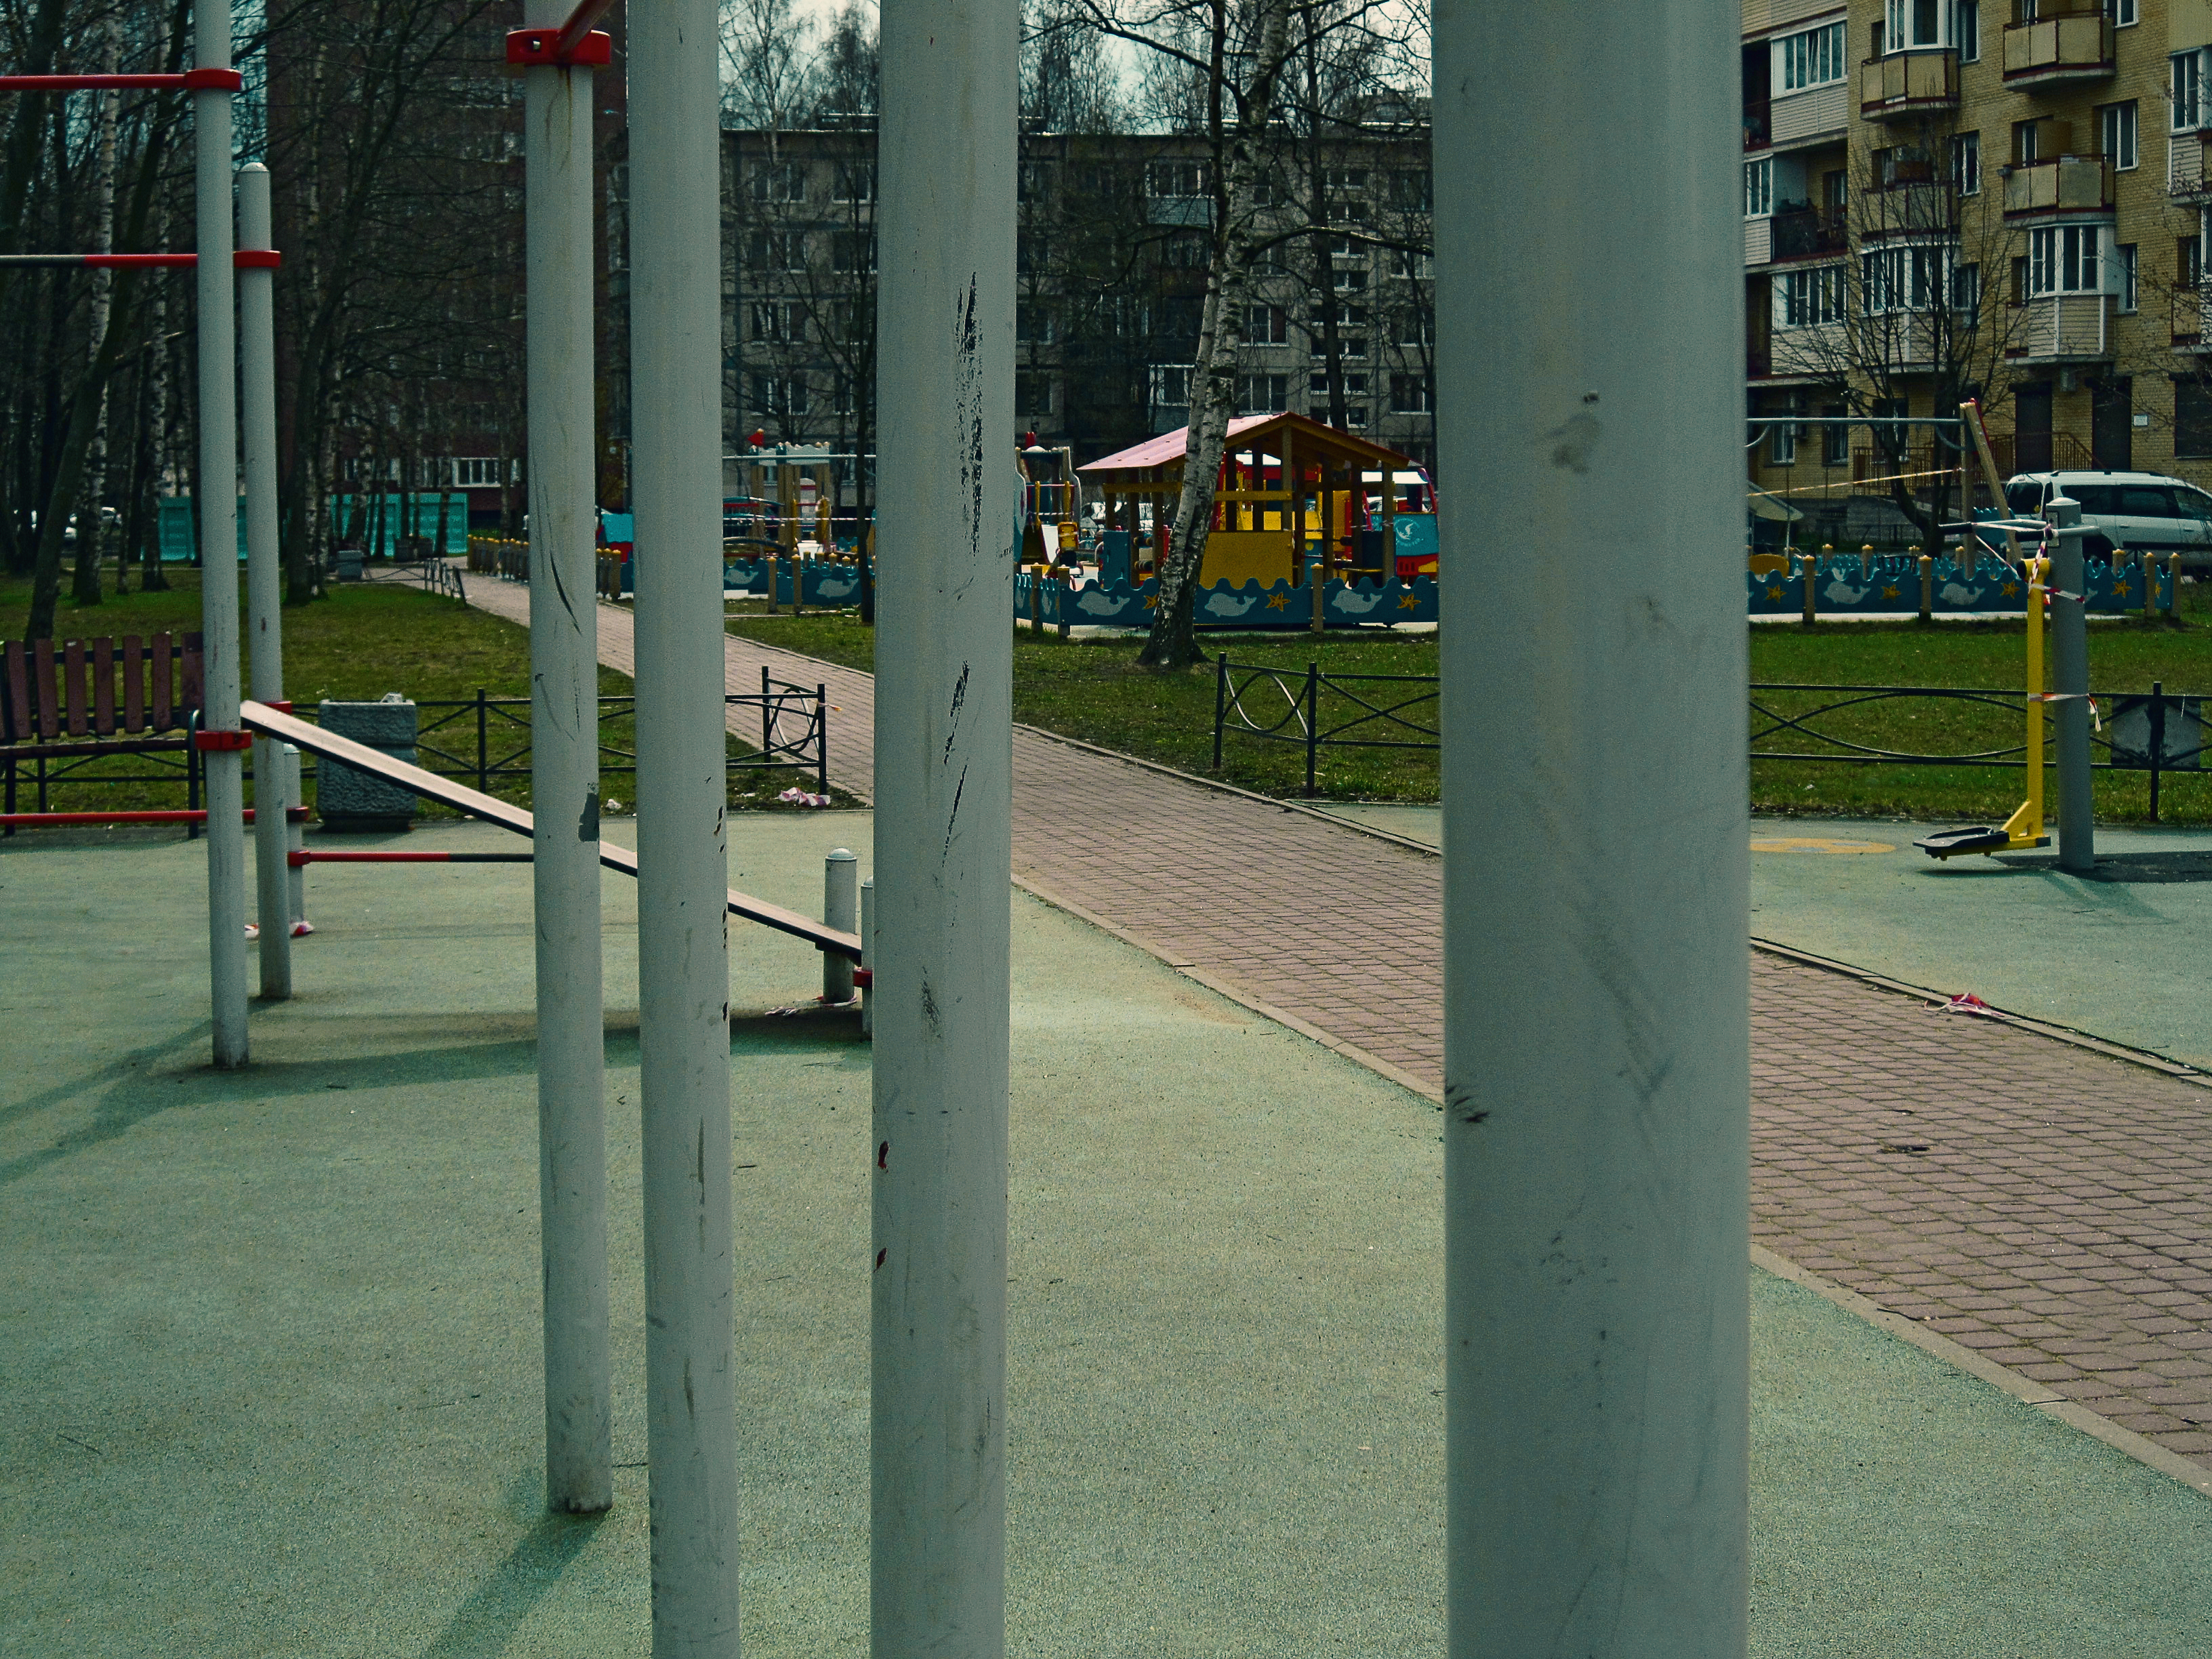
sport, public space, line, tree